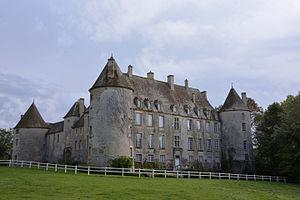
Château de Chitry-les-Mines This building is indexed in the Base Mérimée, a database of architectural heritage maintained by the French Ministry of Culture,
Cet article recense les monuments historiques de la Nièvre, en France.
Le château de Chitry-les-Mines est un château situé sur la commune de Chitry-les-Mines dans le département de la Nièvre.